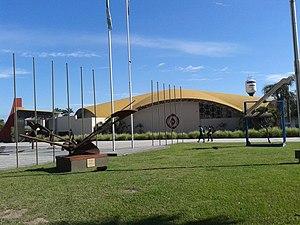
La province du Chaco est une subdivision de l'Argentine située au nord du pays. Elle est bordée à l'ouest par les provinces de Salta et de Santiago del Estero, au sud par celle de Santa Fe, au sud-est par celle de Corrientes et par le Paraguay et à l'est et au nord par la province de Formosa.